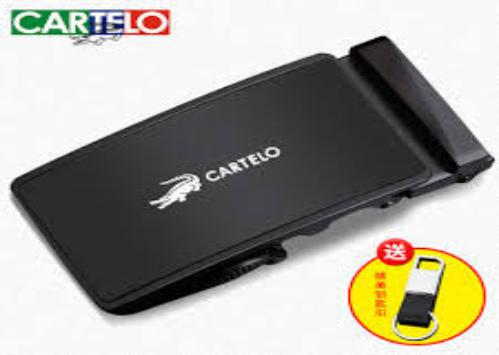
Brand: cartelo
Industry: Clothes